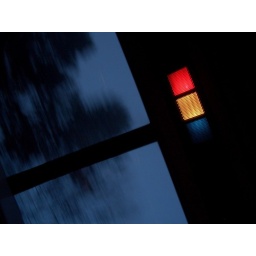
sitting in the viewing car in the evening, looking up.